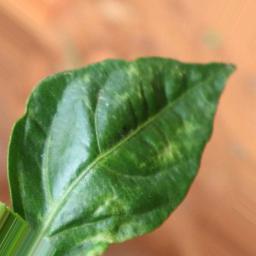
Label: mites_and_trips